Baranagore Ramakrishna Mission Ashrama High School

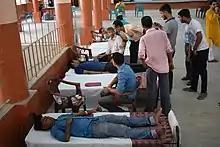
Blood donation camp

BRKMAHS arranged an intensive cleaning programme Swachh Bharat Mission in the neighbouring locality on 30 June 2016, in accordance with the instruction given by the headquarters Belur Math. More than 600 students of standards VIII, IX and X actively participated in the programme under the guidance of monastic members and brahmacharies of the Ashrama and almost all the teaching and non-teaching staff of the high school.